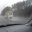
Label: ambulance